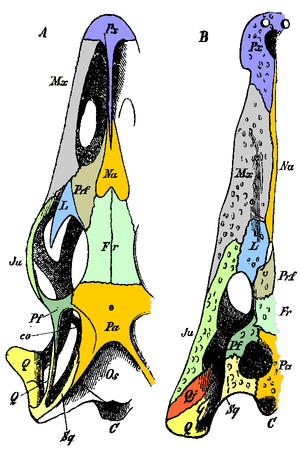
Crocodilia, est un ordre de reptiles aquatiques ovipares et carnivores qui vivent dans les zones tropicales et subtropicales de la planète. Ils sont apparus sous leur forme actuelle il y a au moins 167,7 millions d'années, c'est-à-dire vers le milieu du Jurassique. Les conceptions modernes situent l'origine des crocodiliens parmi un sous-groupe d'archosauriens terrestres du Trias ancien, il y a environ 240 Ma. De ce fait, ils sont considérés aujourd'hui comme les plus proches parents des oiseaux, lesquels descendent des dinosaures, autres archosauriens. L'ordre des Crocodilia regroupe tous les crocodiliens actuels, placés en deux ou trois familles : les Crocodylidae, les Alligatoridae et pour certaines classifications les Gavialidae. La systématique de ce groupe est très discutée depuis les années 2000. Bien que le terme « crocodiles » soit parfois utilisé pour l'ensemble de ces animaux, il est moins ambigu d'utiliser le terme « crocodiliens ».